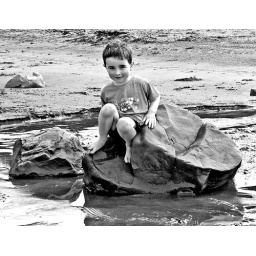
Boy on rock chair by JQ